2016 ToyotaCare 250

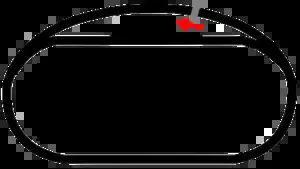
ToyotaCare 250

The 2016 ToyotaCare 250 was the eighth stock car race of the 2016 NASCAR Xfinity Series season and the 30th iteration of the event. The race was held on Saturday, April 23, 2016, in Richmond, Virginia at Richmond International Raceway, a 0.75 miles (1.21 km) permanent tri-oval shaped racetrack. The race was increased from 140 laps to 149 laps, due to a NASCAR overtime finish. The first 70 laps would be split into two 35-lap heats of 20 cars. Dale Earnhardt Jr., driving for his team, JR Motorsports, would charge to the lead on the final restart, and held off Ty Dillon for his 24th career NASCAR Xfinity Series win, his first of the season, and his first win since 2010. This would also end up being his last win in the Xfinity Series. Junior would also dominate the race as well, leading 128 of the 149 laps. To fill out the podium, Elliott Sadler, driving for JR Motorsports, would finish in third, respectively.